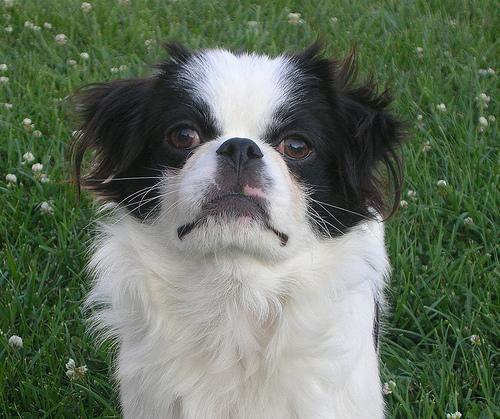
japanese chin